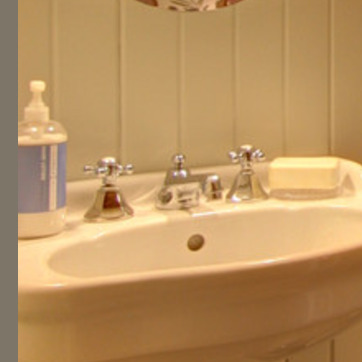
Material: metal